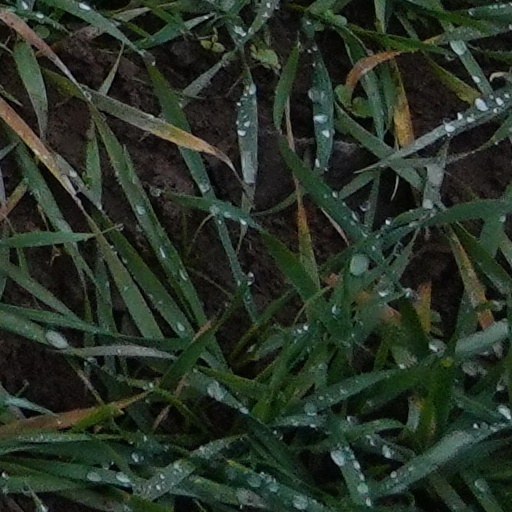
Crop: wheat